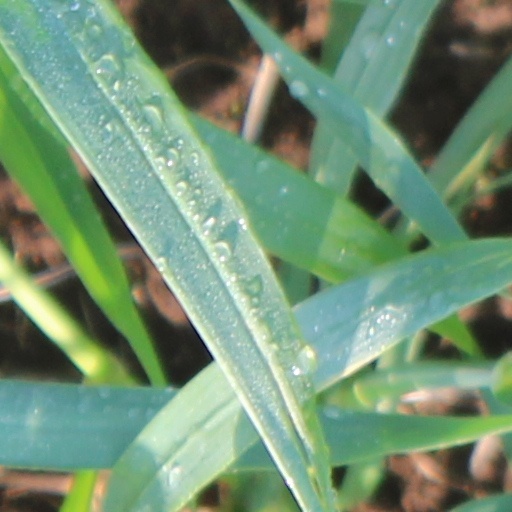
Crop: wheat